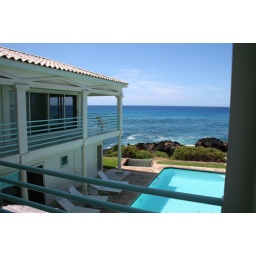
Heres a shot of the house and pool looking over the ocean